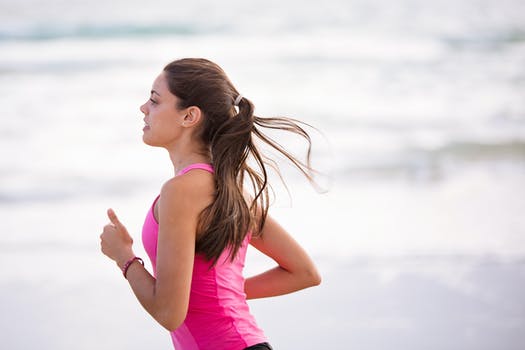
Label: No Watermark